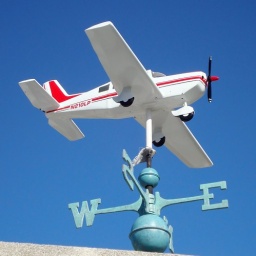
Key West Cemetery. A model airplane atop a tomb. This replaced a much older wooden toy airplane. Taken by Edgar.